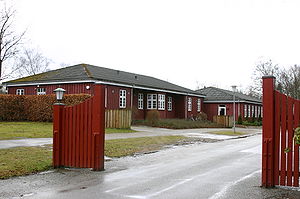
Folkekuranstalten ved Hald
Folkekuranstalten, Den gamle hovedvagt.
Folkekuranstalten ved Hald eller blot Folkekuren bruges fortsat som navn for en samling røde træbarakker, som ligger i Hald Ege sydvest for Viborg. Barakkerne har en fortid som krigsfangelejr, interneringslejr, kaserne, hospital og rekreationshjem. Nu er der på området boliger, en efterskole og en række sociale institutioner.